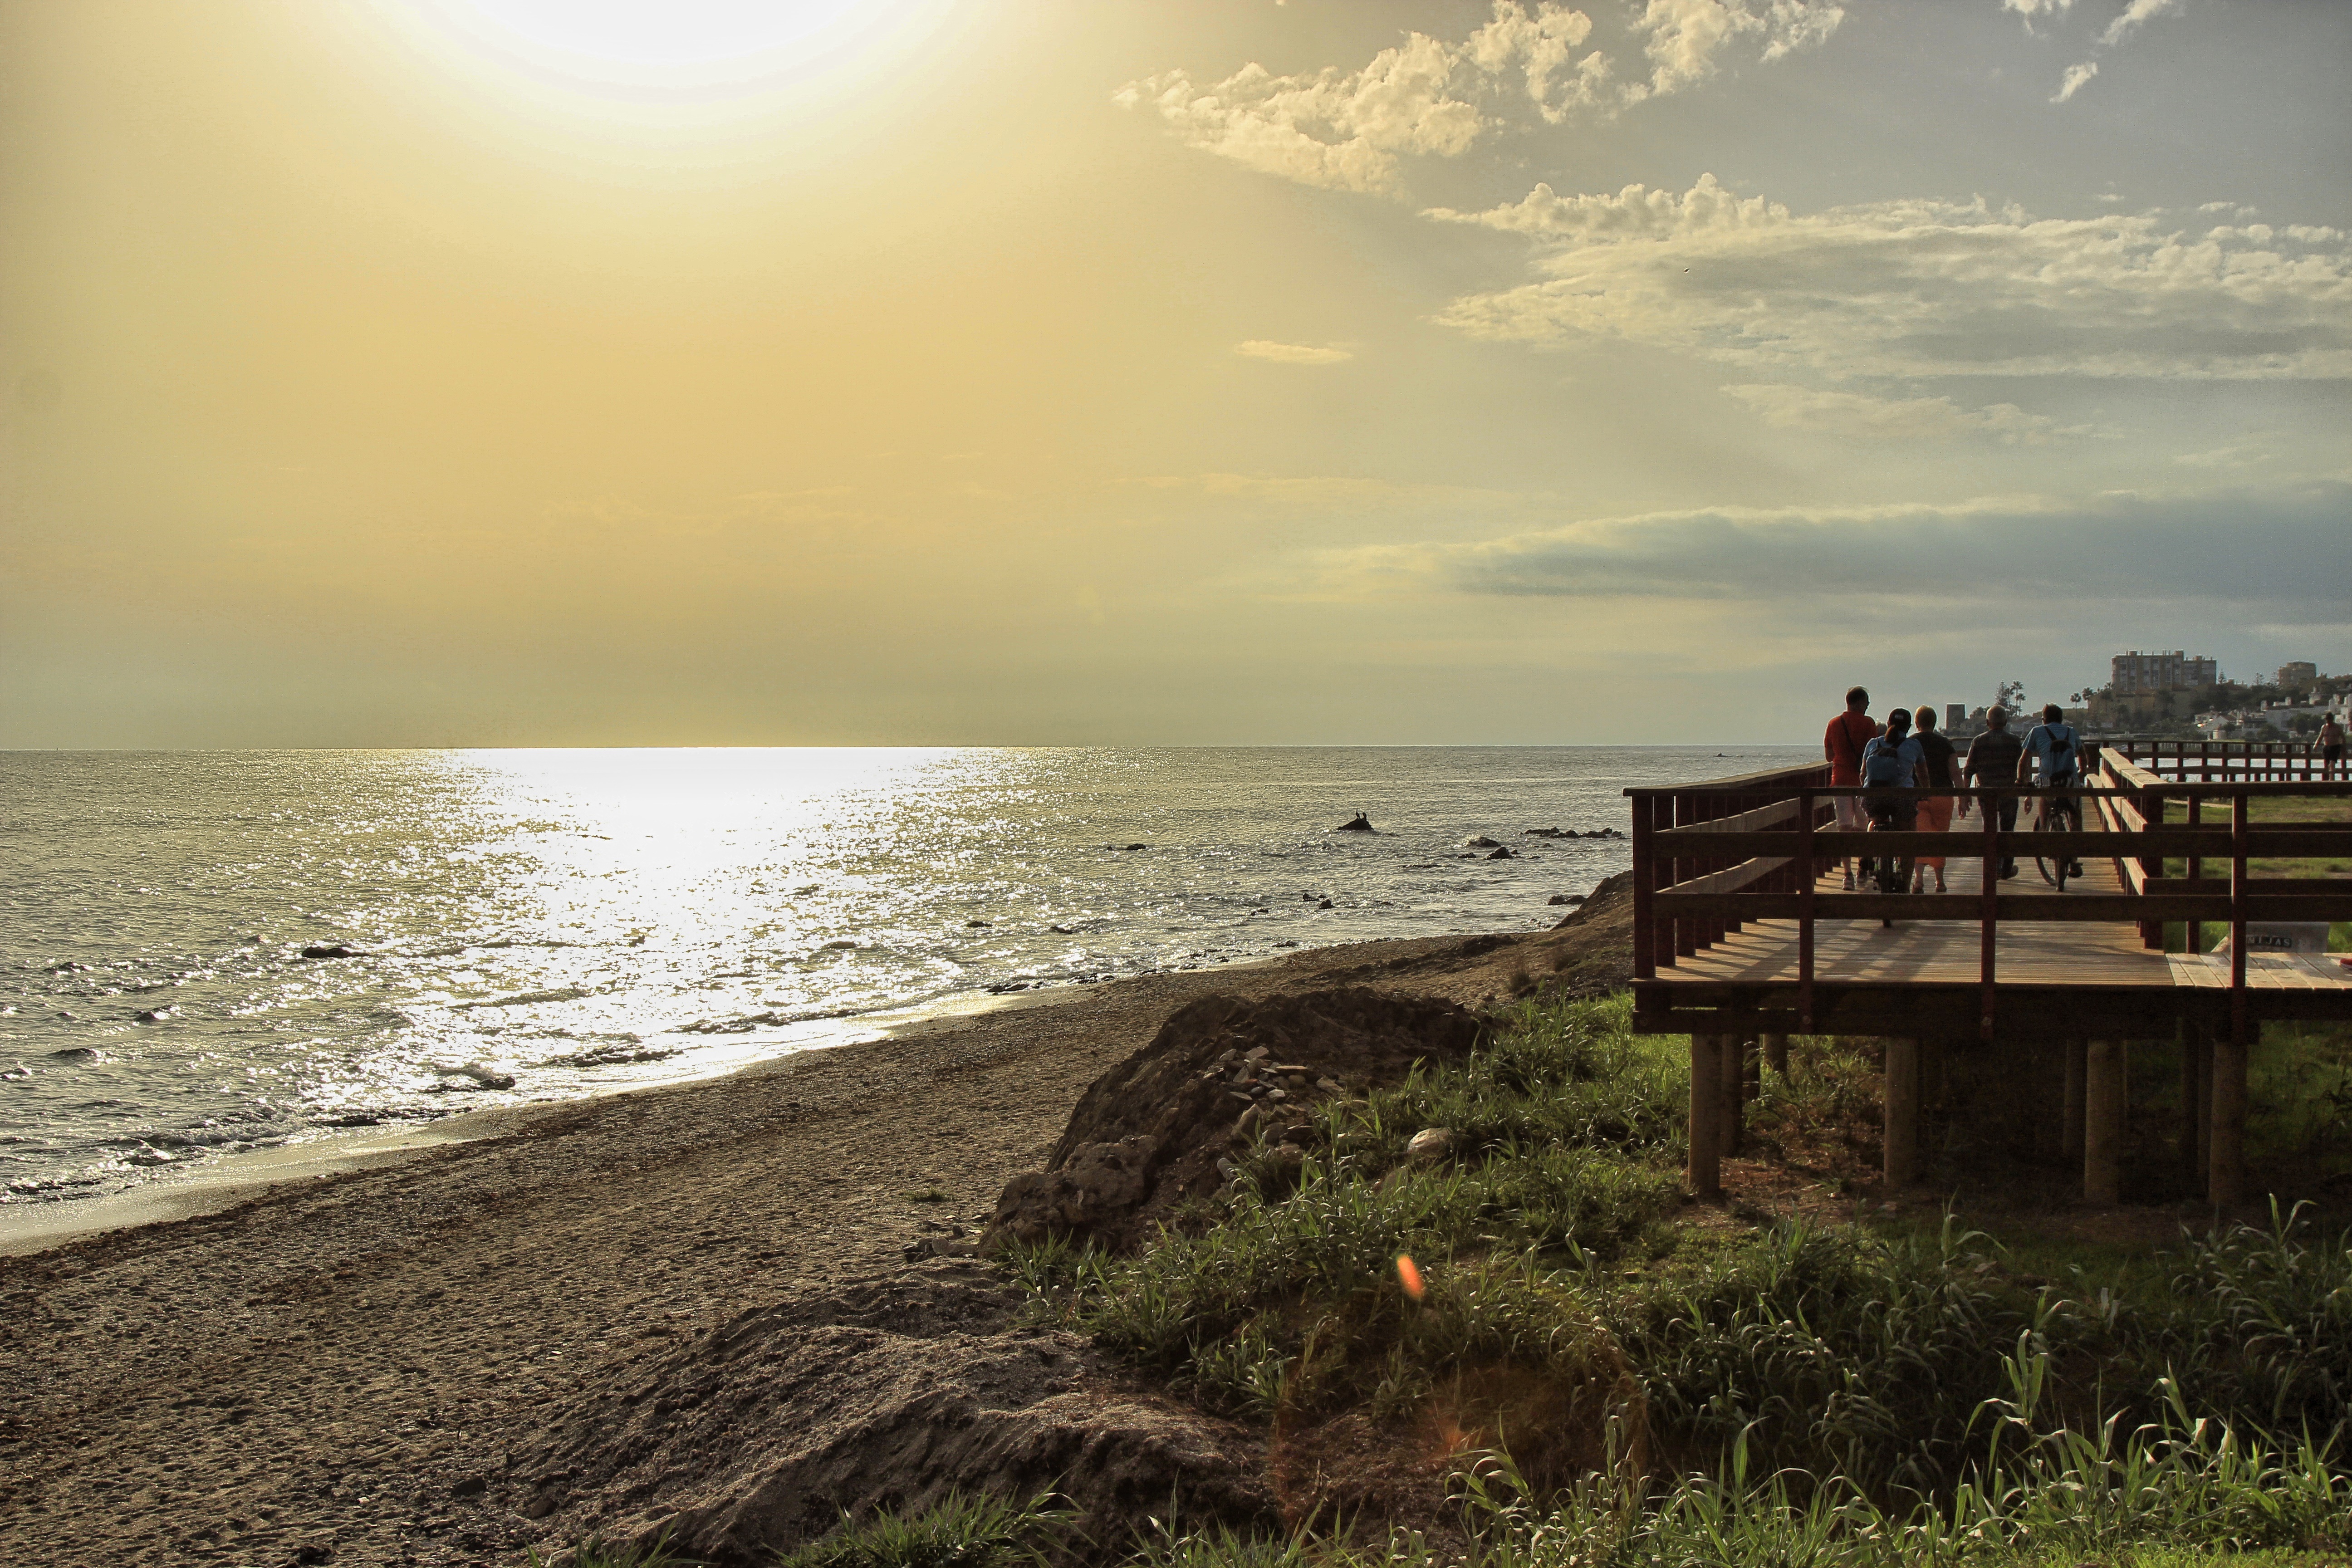
beach, landscape, sea, coast, nature, path, sand, rock, ocean, horizon, walking, cloud, sky, wood, sunrise, sunset, hiking, sunlight, morning, shore, wave, dawn, dusk, walk, evening, autumn, bay, body of water, gateway, coastal path, take a walk, mijas, atmospheric phenomenon